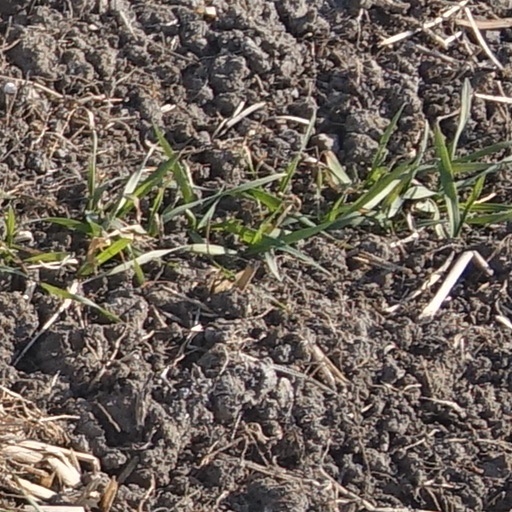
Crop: wheat